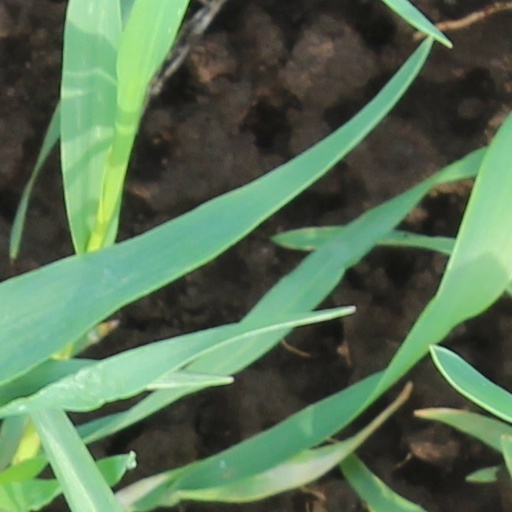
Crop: wheat